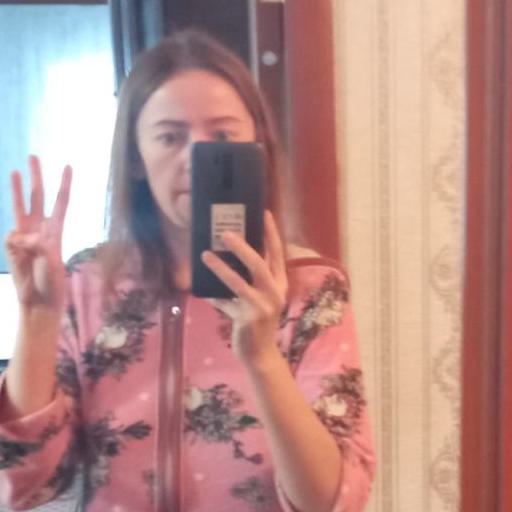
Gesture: no_gesture